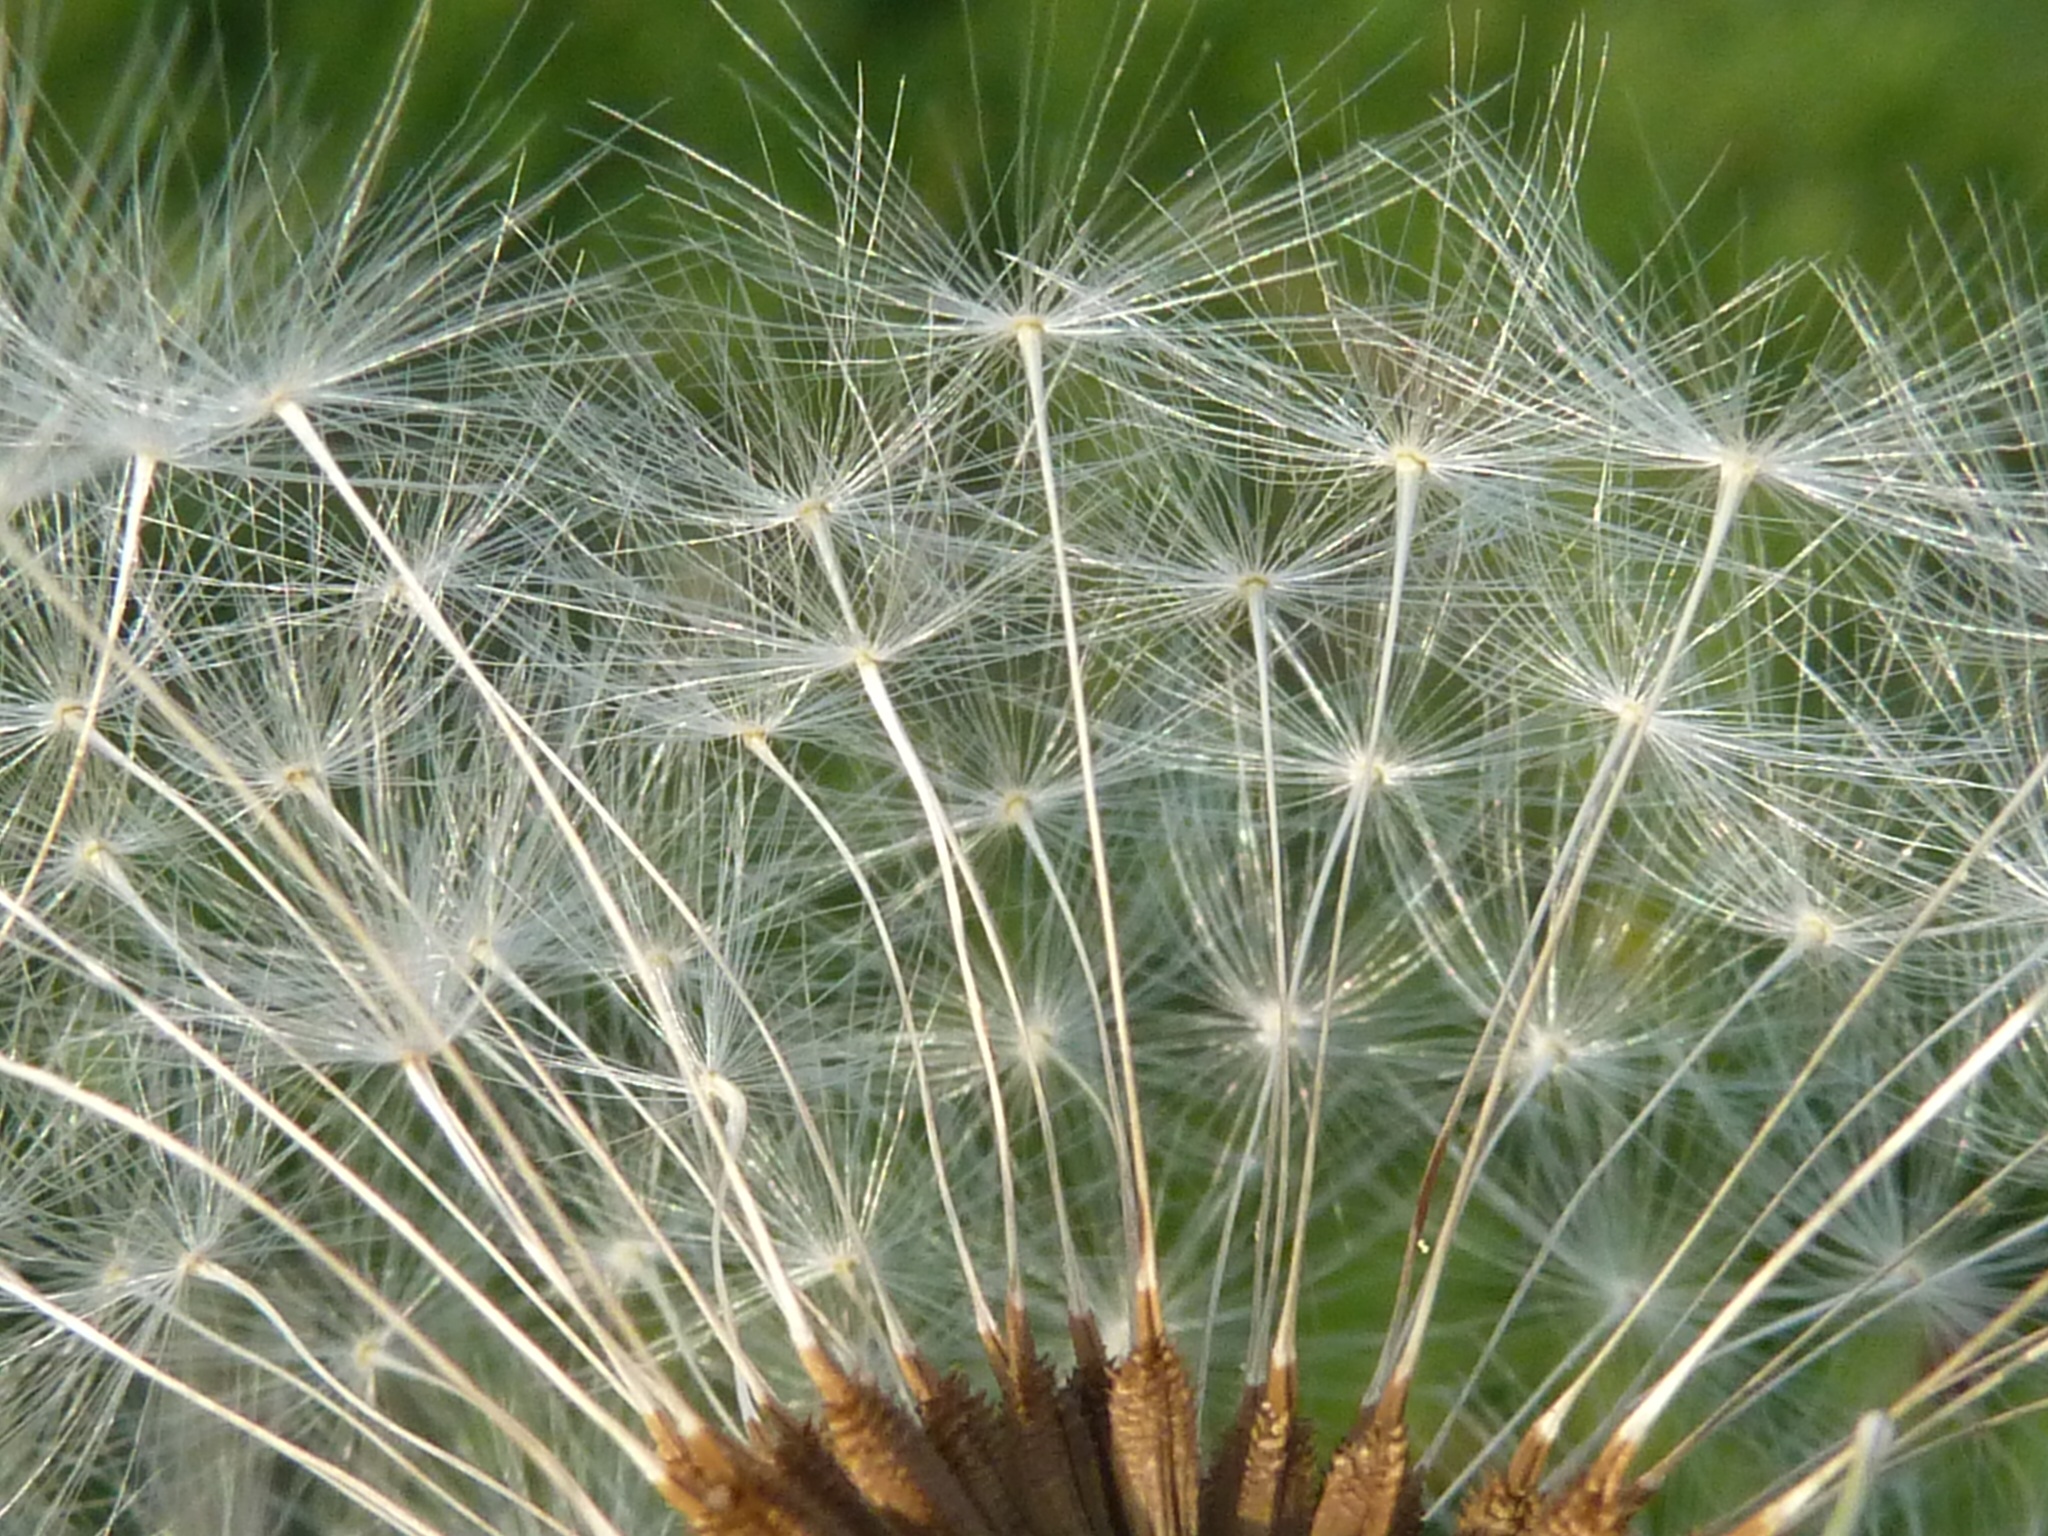
nature, grass, blossom, cactus, plant, meadow, dandelion, flower, bloom, macro, botany, close, flora, close up, pointed flower, seeds, roadside, macro photography, flowering plant, daisy family, grass family, plant stem, land plant, thorns spines and prickles